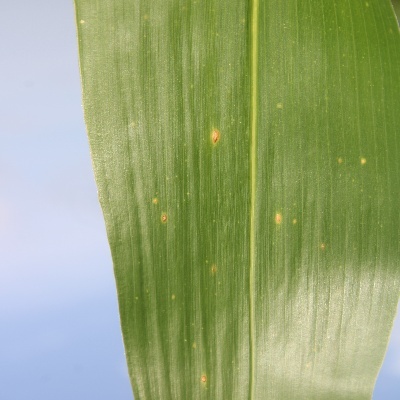
Label: Corn_(Maize)___Leaf_Spot